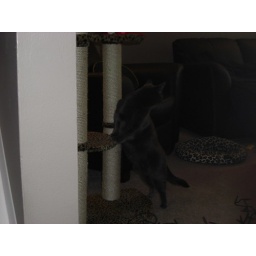
Loki going back to the cat tree for some height to look around